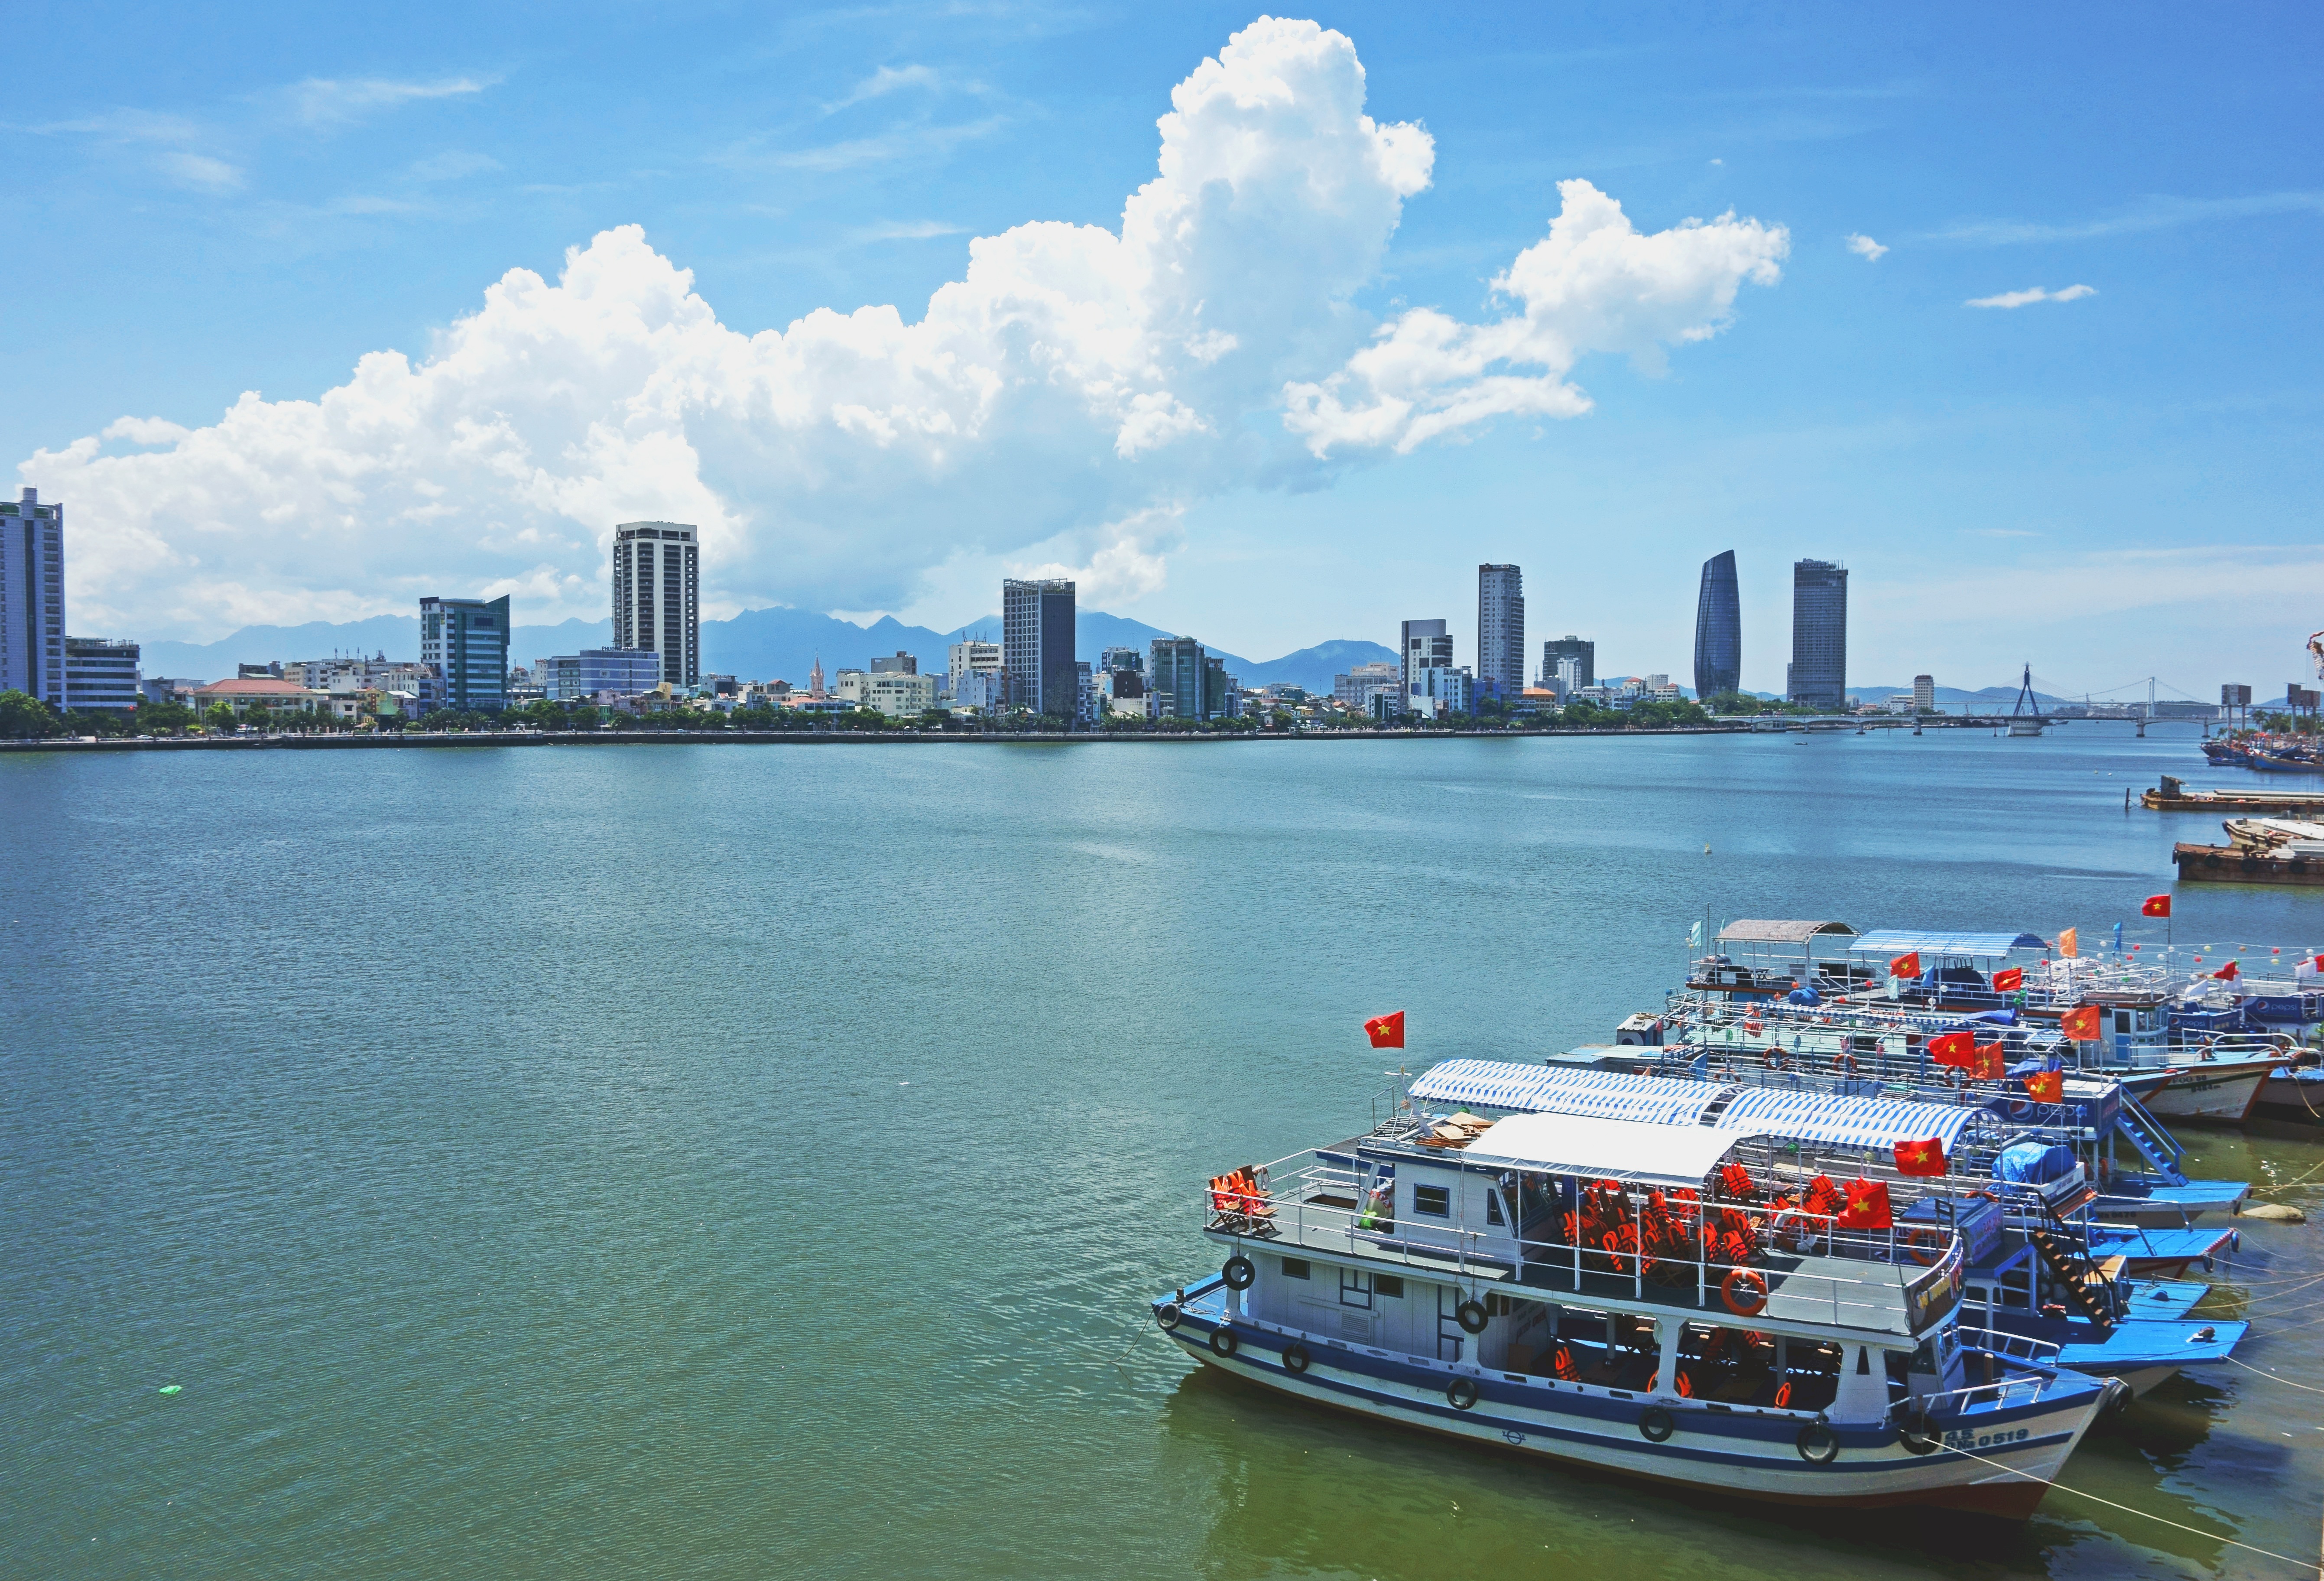
sea, coast, water, sun, skyline, city, river, cityscape, summer, travel, vehicle, bay, asia, harbor, port, tourism, waterway, ferry, clouds, docked, infrastructure, boats, channel, vietnam, passenger ship, danang